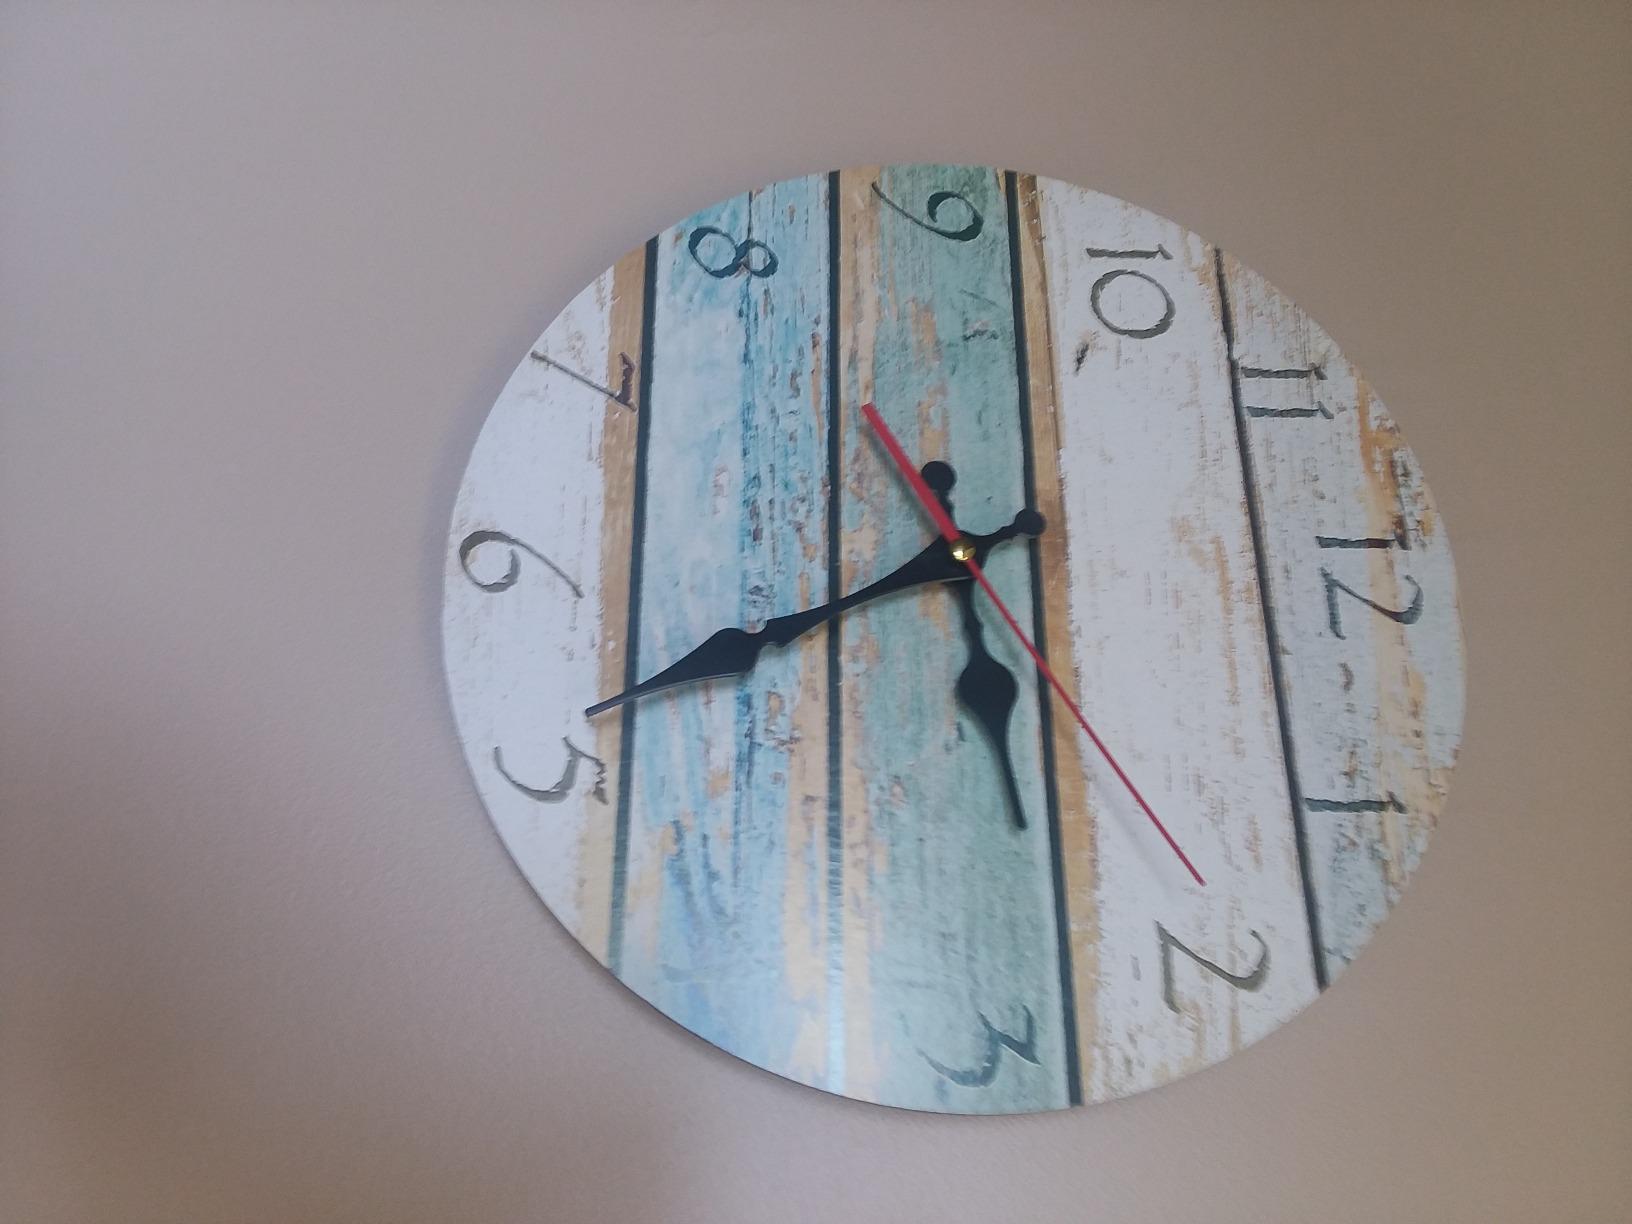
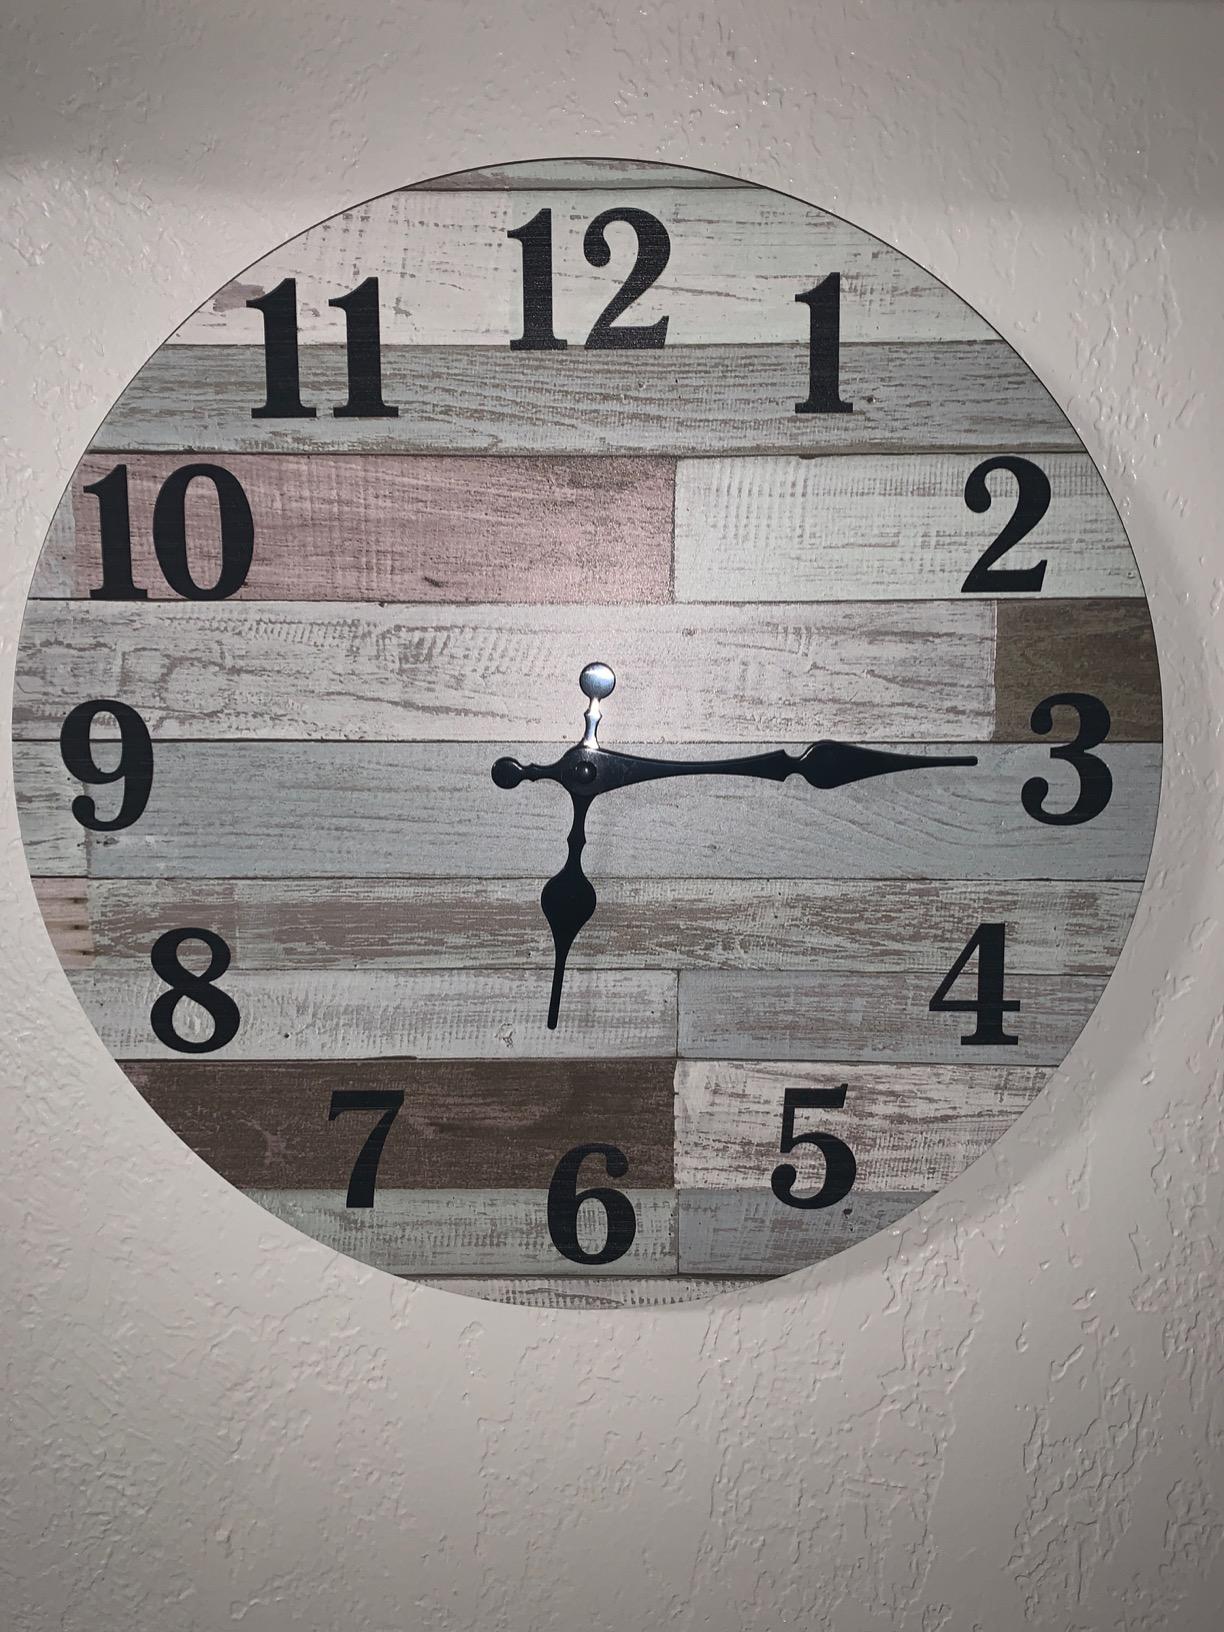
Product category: clock
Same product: no